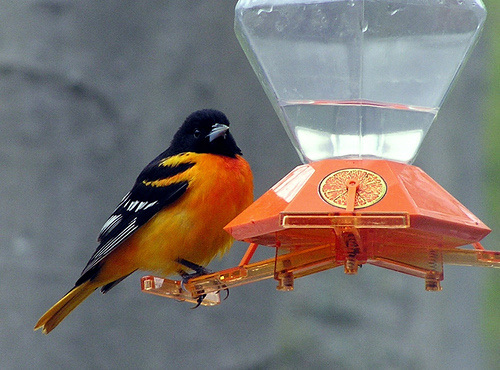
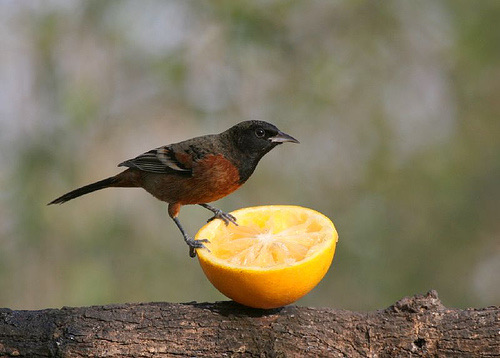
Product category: misc
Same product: yes